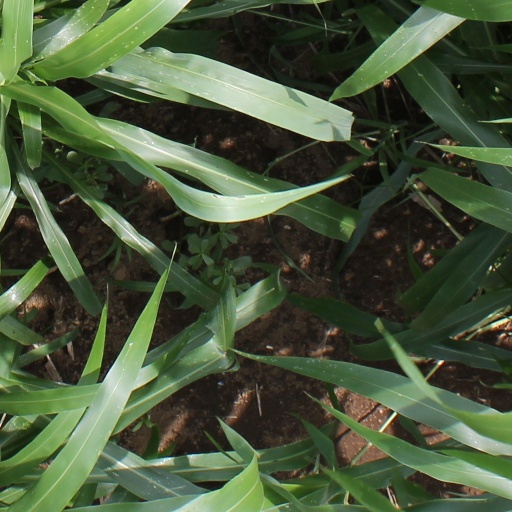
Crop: sorghum